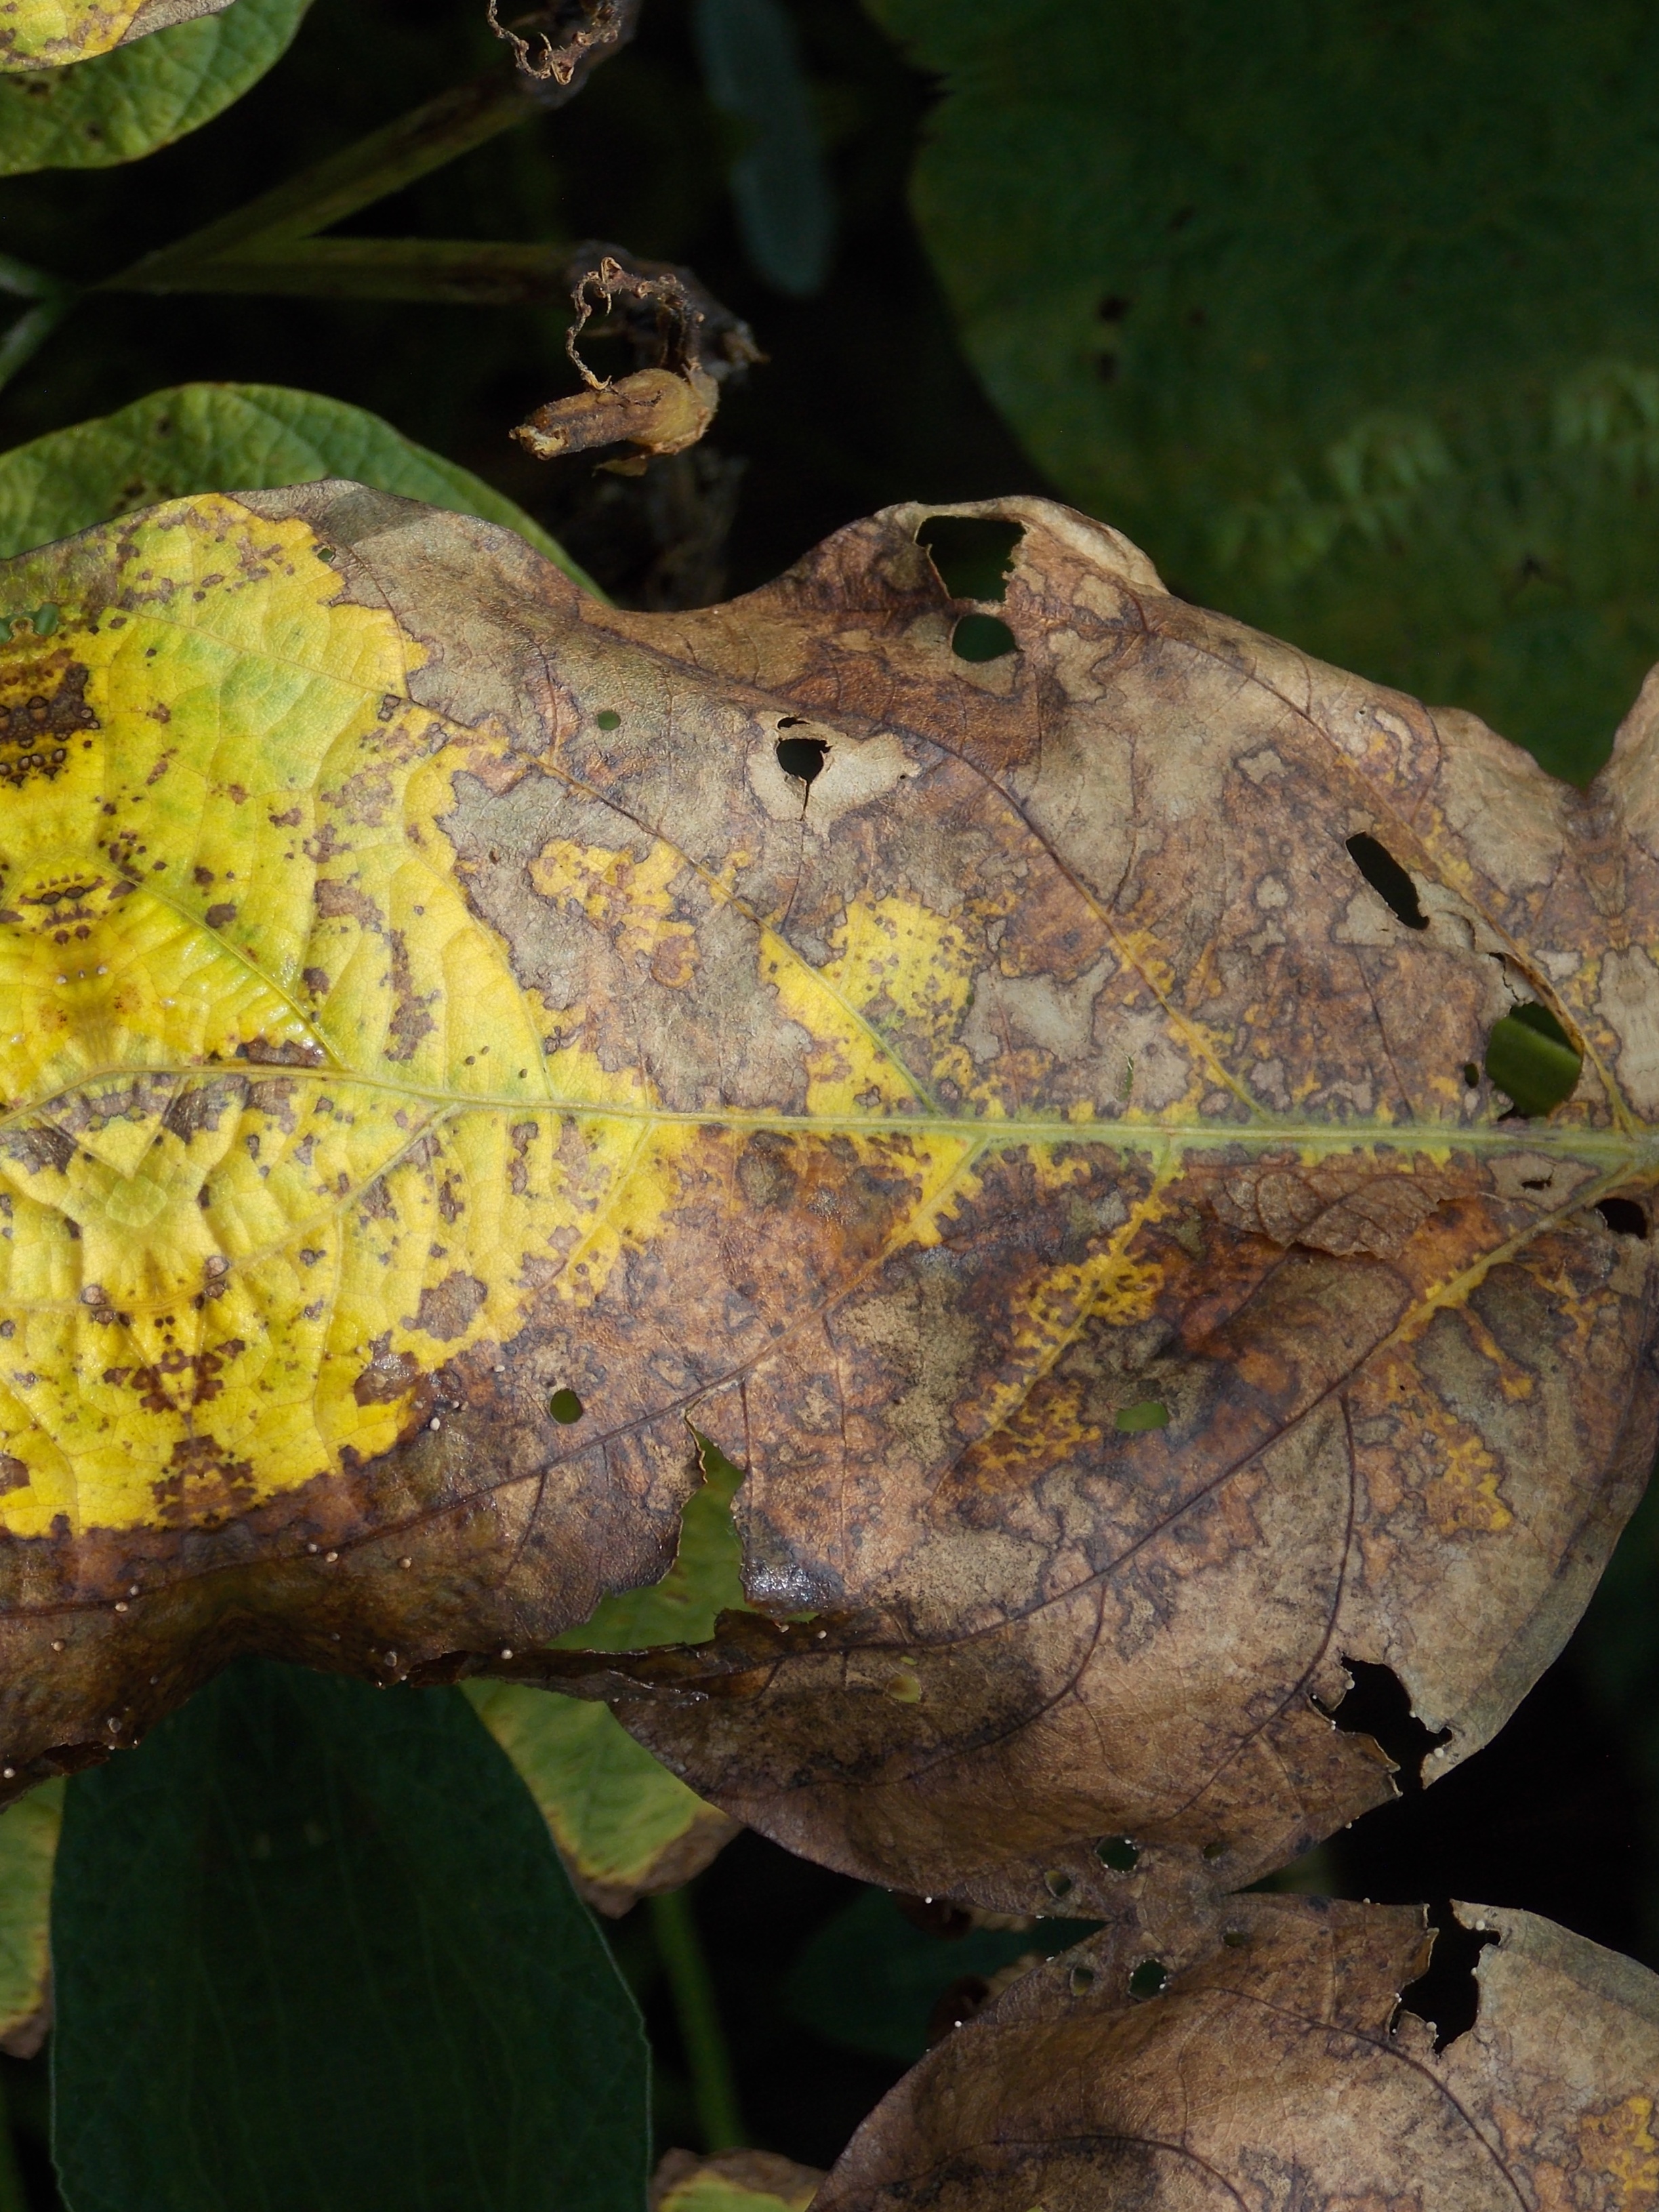
Label: Disease